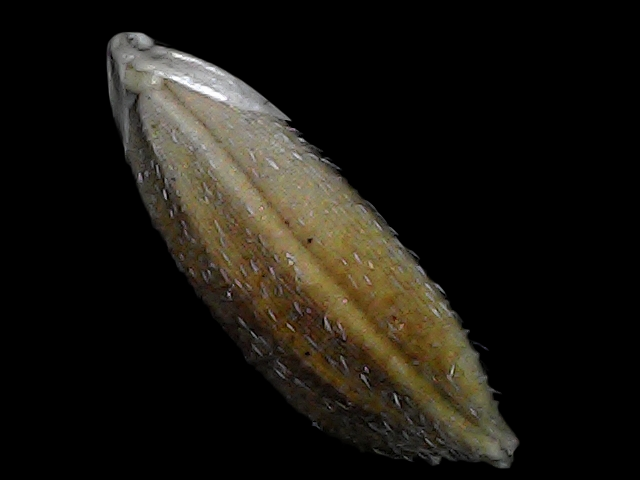
Rice variety: Bd91